Interruption (map projection)

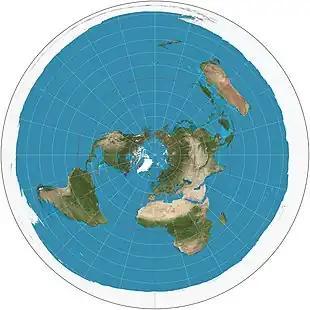
An azimuthal projection showing the minimal interruption possible: one point, which, in this case, is the south pole that has turned into a ring around the entire map.

In map projections, an interruption is any place where the globe has been split. All map projections are interrupted at at least one point. Typical world maps are interrupted along an entire meridian. In that typical case, the interruption forms an east–west boundary, even though the globe has no boundaries.